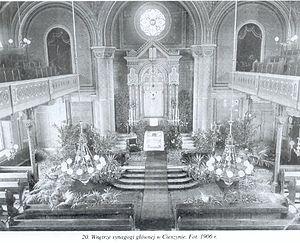
La synagogue de Teschen ou synagogue de Cieszyn, construite en 1837 au 6 rue Bóżnicza et agrandie en 1878, a été détruite par les troupes allemandes en 1939, au début de l'invasion de la Pologne.